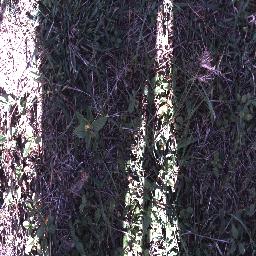
Label: negative